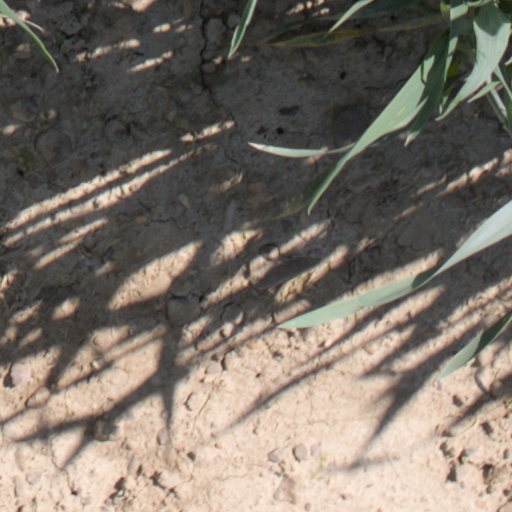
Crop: wheat